Ui-te-Rangiora

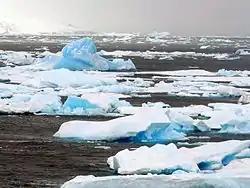
Ice floes in the Southern Ocean

Ui-te-Rangiora or Hui Te Rangiora is a legendary Polynesian navigator who sailed to the Southern Ocean and is sometimes claimed to have discovered Antarctica in the early seventh century on the vessel "Te Ivi o Atea". The legend originates from the island of Rarotonga in the Cook Islands archipelago, but this island was not populated until the tenth century.